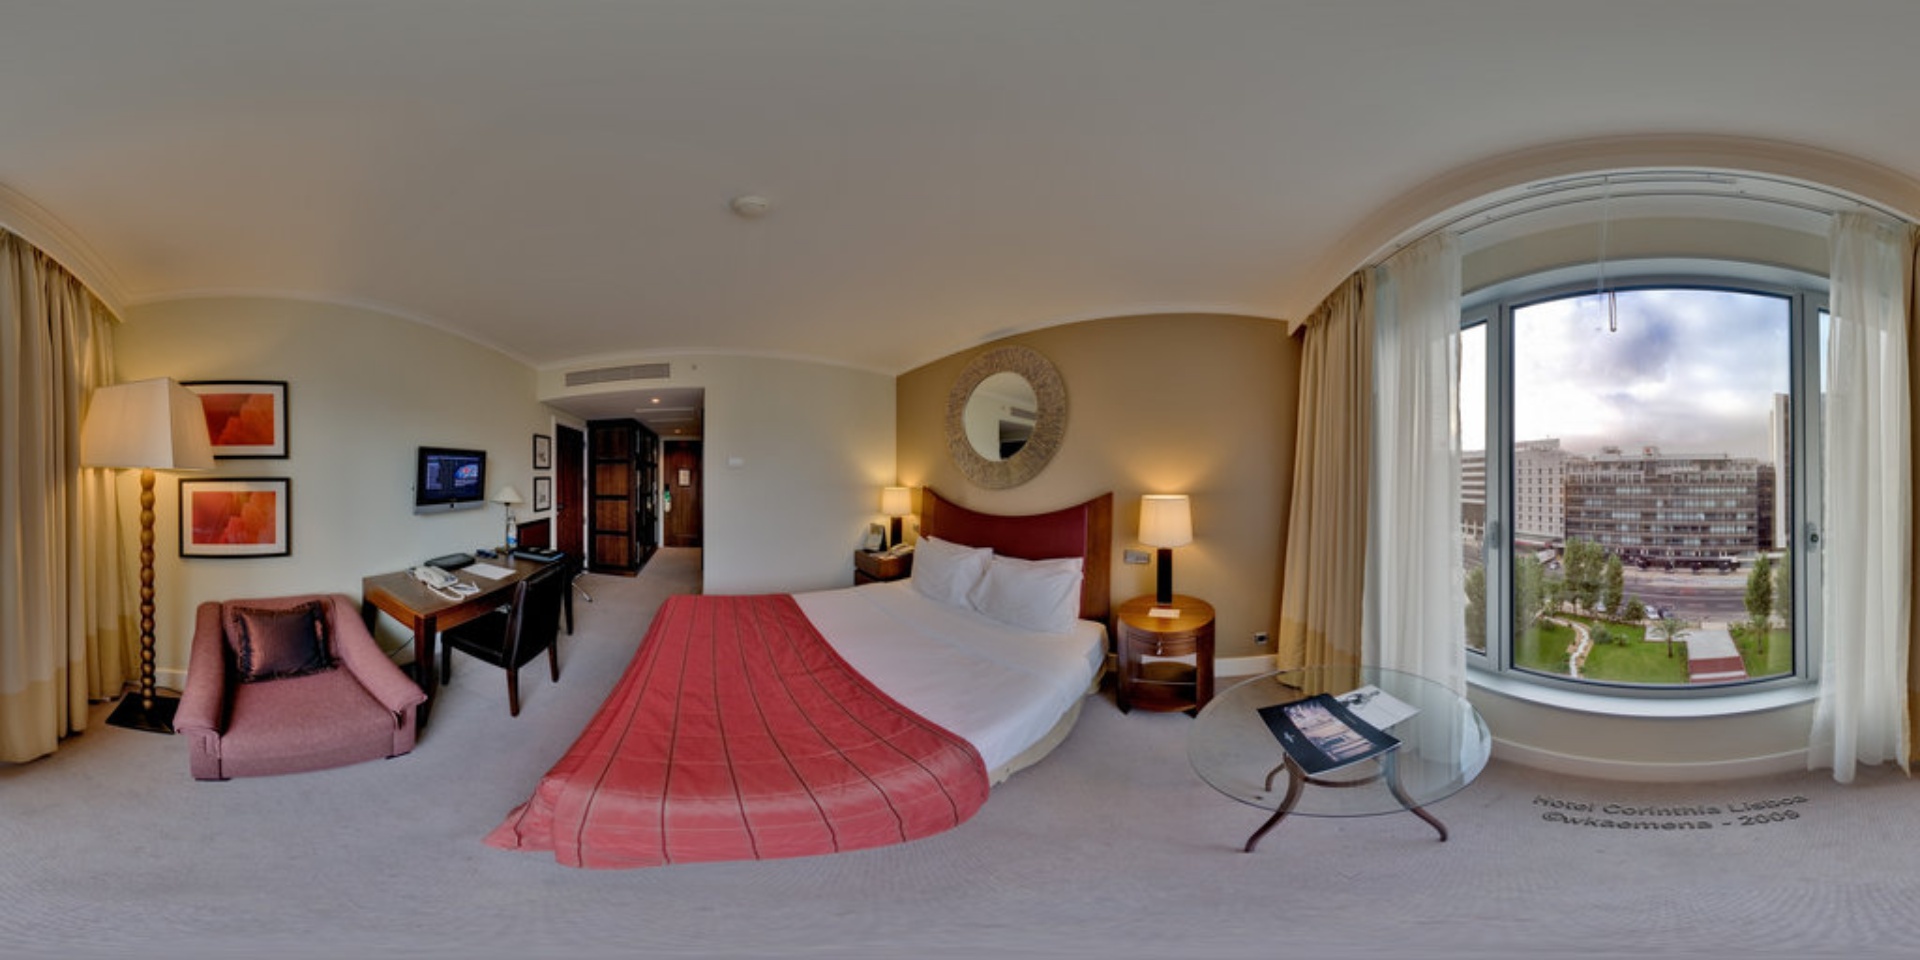
Referred object: Mirror above the bed

Referred object: the round decorative mirror